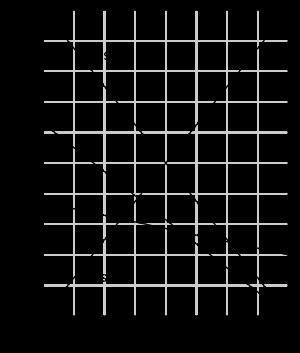
La matte désigne une matière sulfurée semi-métallique, produit intermédiaire dans les procédés pyrométallurgiques d'extraction de métaux non ferreux. Elle est le résultat de la première fusion d'un minerai sulfuré, par exemple de cuivre, de plomb, d'argent, d'antimoine ou de nickel.